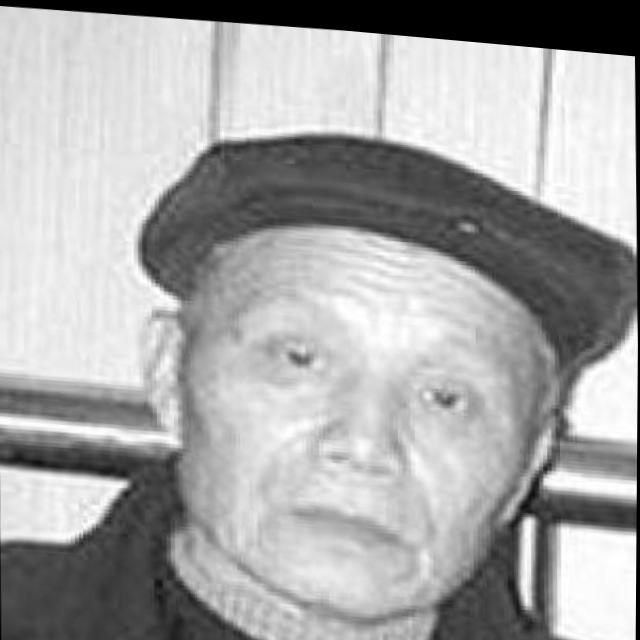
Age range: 65+